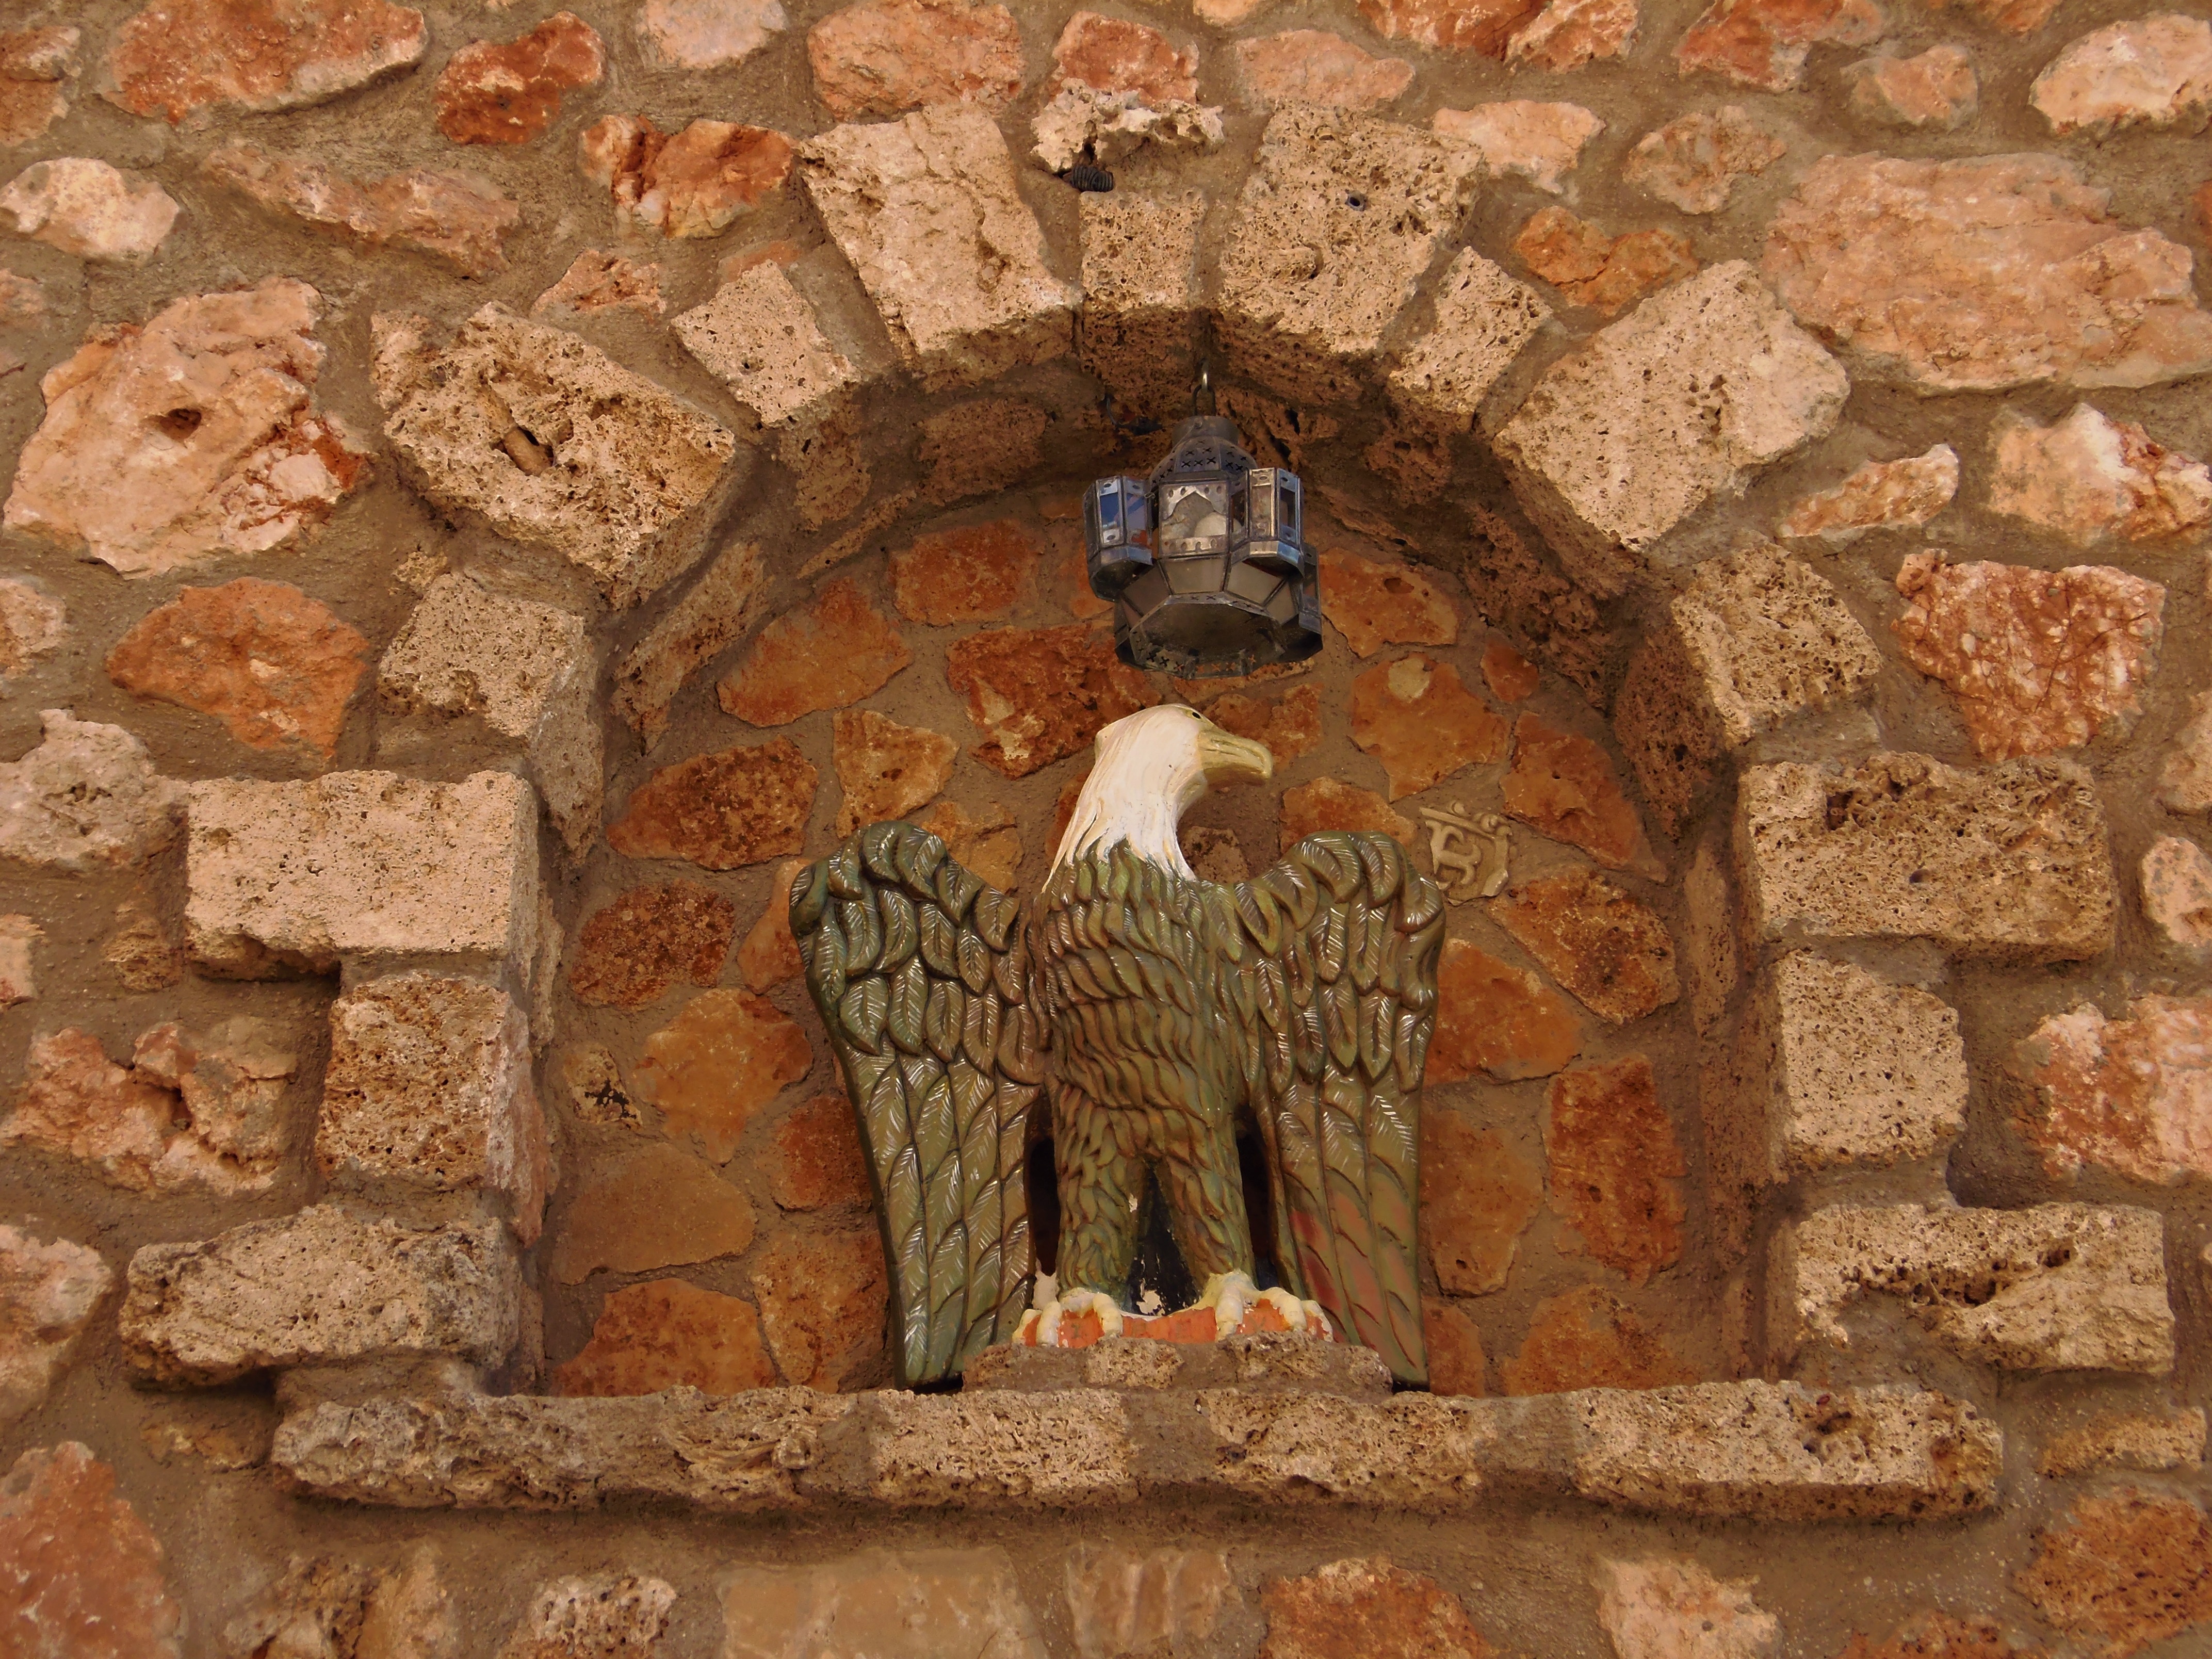
rock, wall, eagle, sculpture, art, figure, temple, ruins, carving, trim, middle ages, ancient history